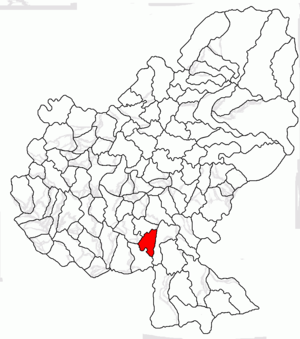
Zagăr est une commune roumaine du județ de Mureș, dans la région historique de Transylvanie et dans la région de développement du Centre.